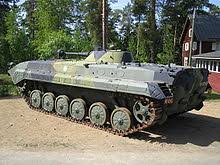
Label: BMP-1